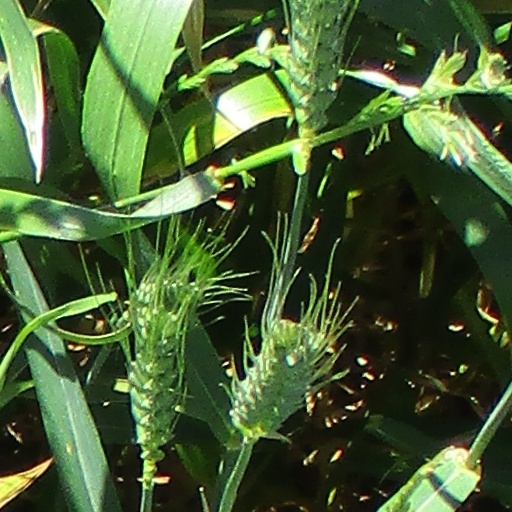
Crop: wheat